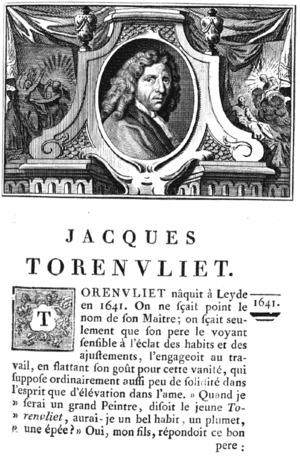
La vie des peintres flamands, allemands et hollandois, avec des portraits gravés en taille-douce, une indication de leurs principaux ouvrages, &amp